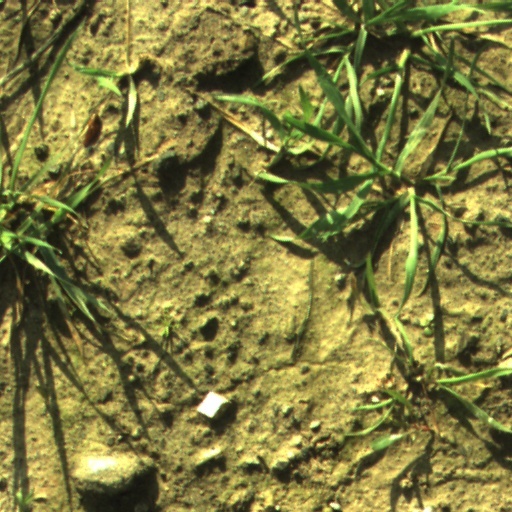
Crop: wheat